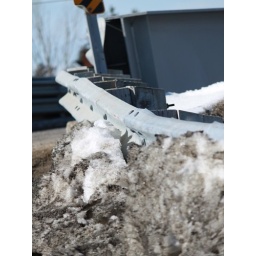
Rail before bridge that goes over the train tracks.